Prophets in Christianity

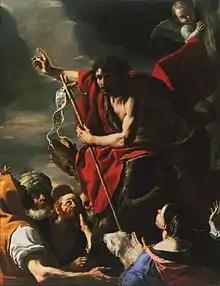
"St. John the Baptist Preaching", , by Mattia Preti

In Christianity, the figures widely recognised as prophets are those mentioned as such in the Old Testament and the New Testament. It is believed that prophets are chosen and called by the one God.